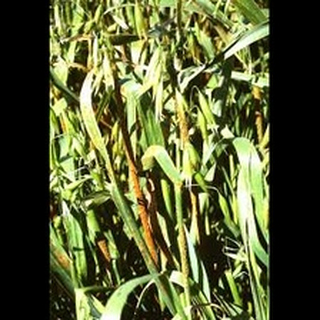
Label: wheat_leaf_blight